The Altar Stairs

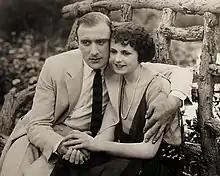
Film still with Frank Mayo and Louise Lorraine

The Altar Stairs is a 1922 American silent drama film directed by Lambert Hillyer and featuring Frank Mayo, Louise Lorraine, Lawrence Hughes and Boris Karloff in an early role. The screenplay was written by Doris Schroeder, George Hively and George Randolph Chester, based on the novel of the same name by G. B. Lancaster. It is considered today a lost film.